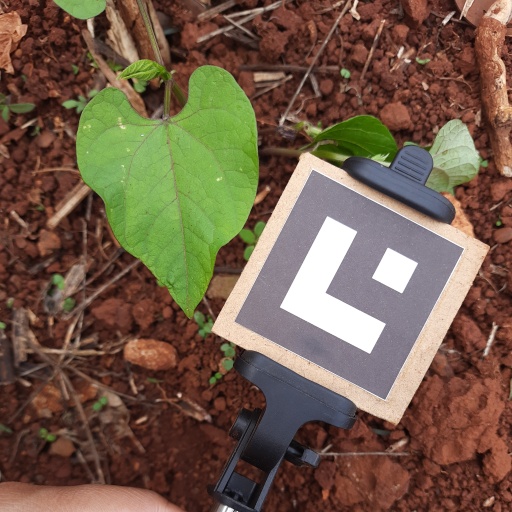
Observations: wavy surface, no eating holes, under shade